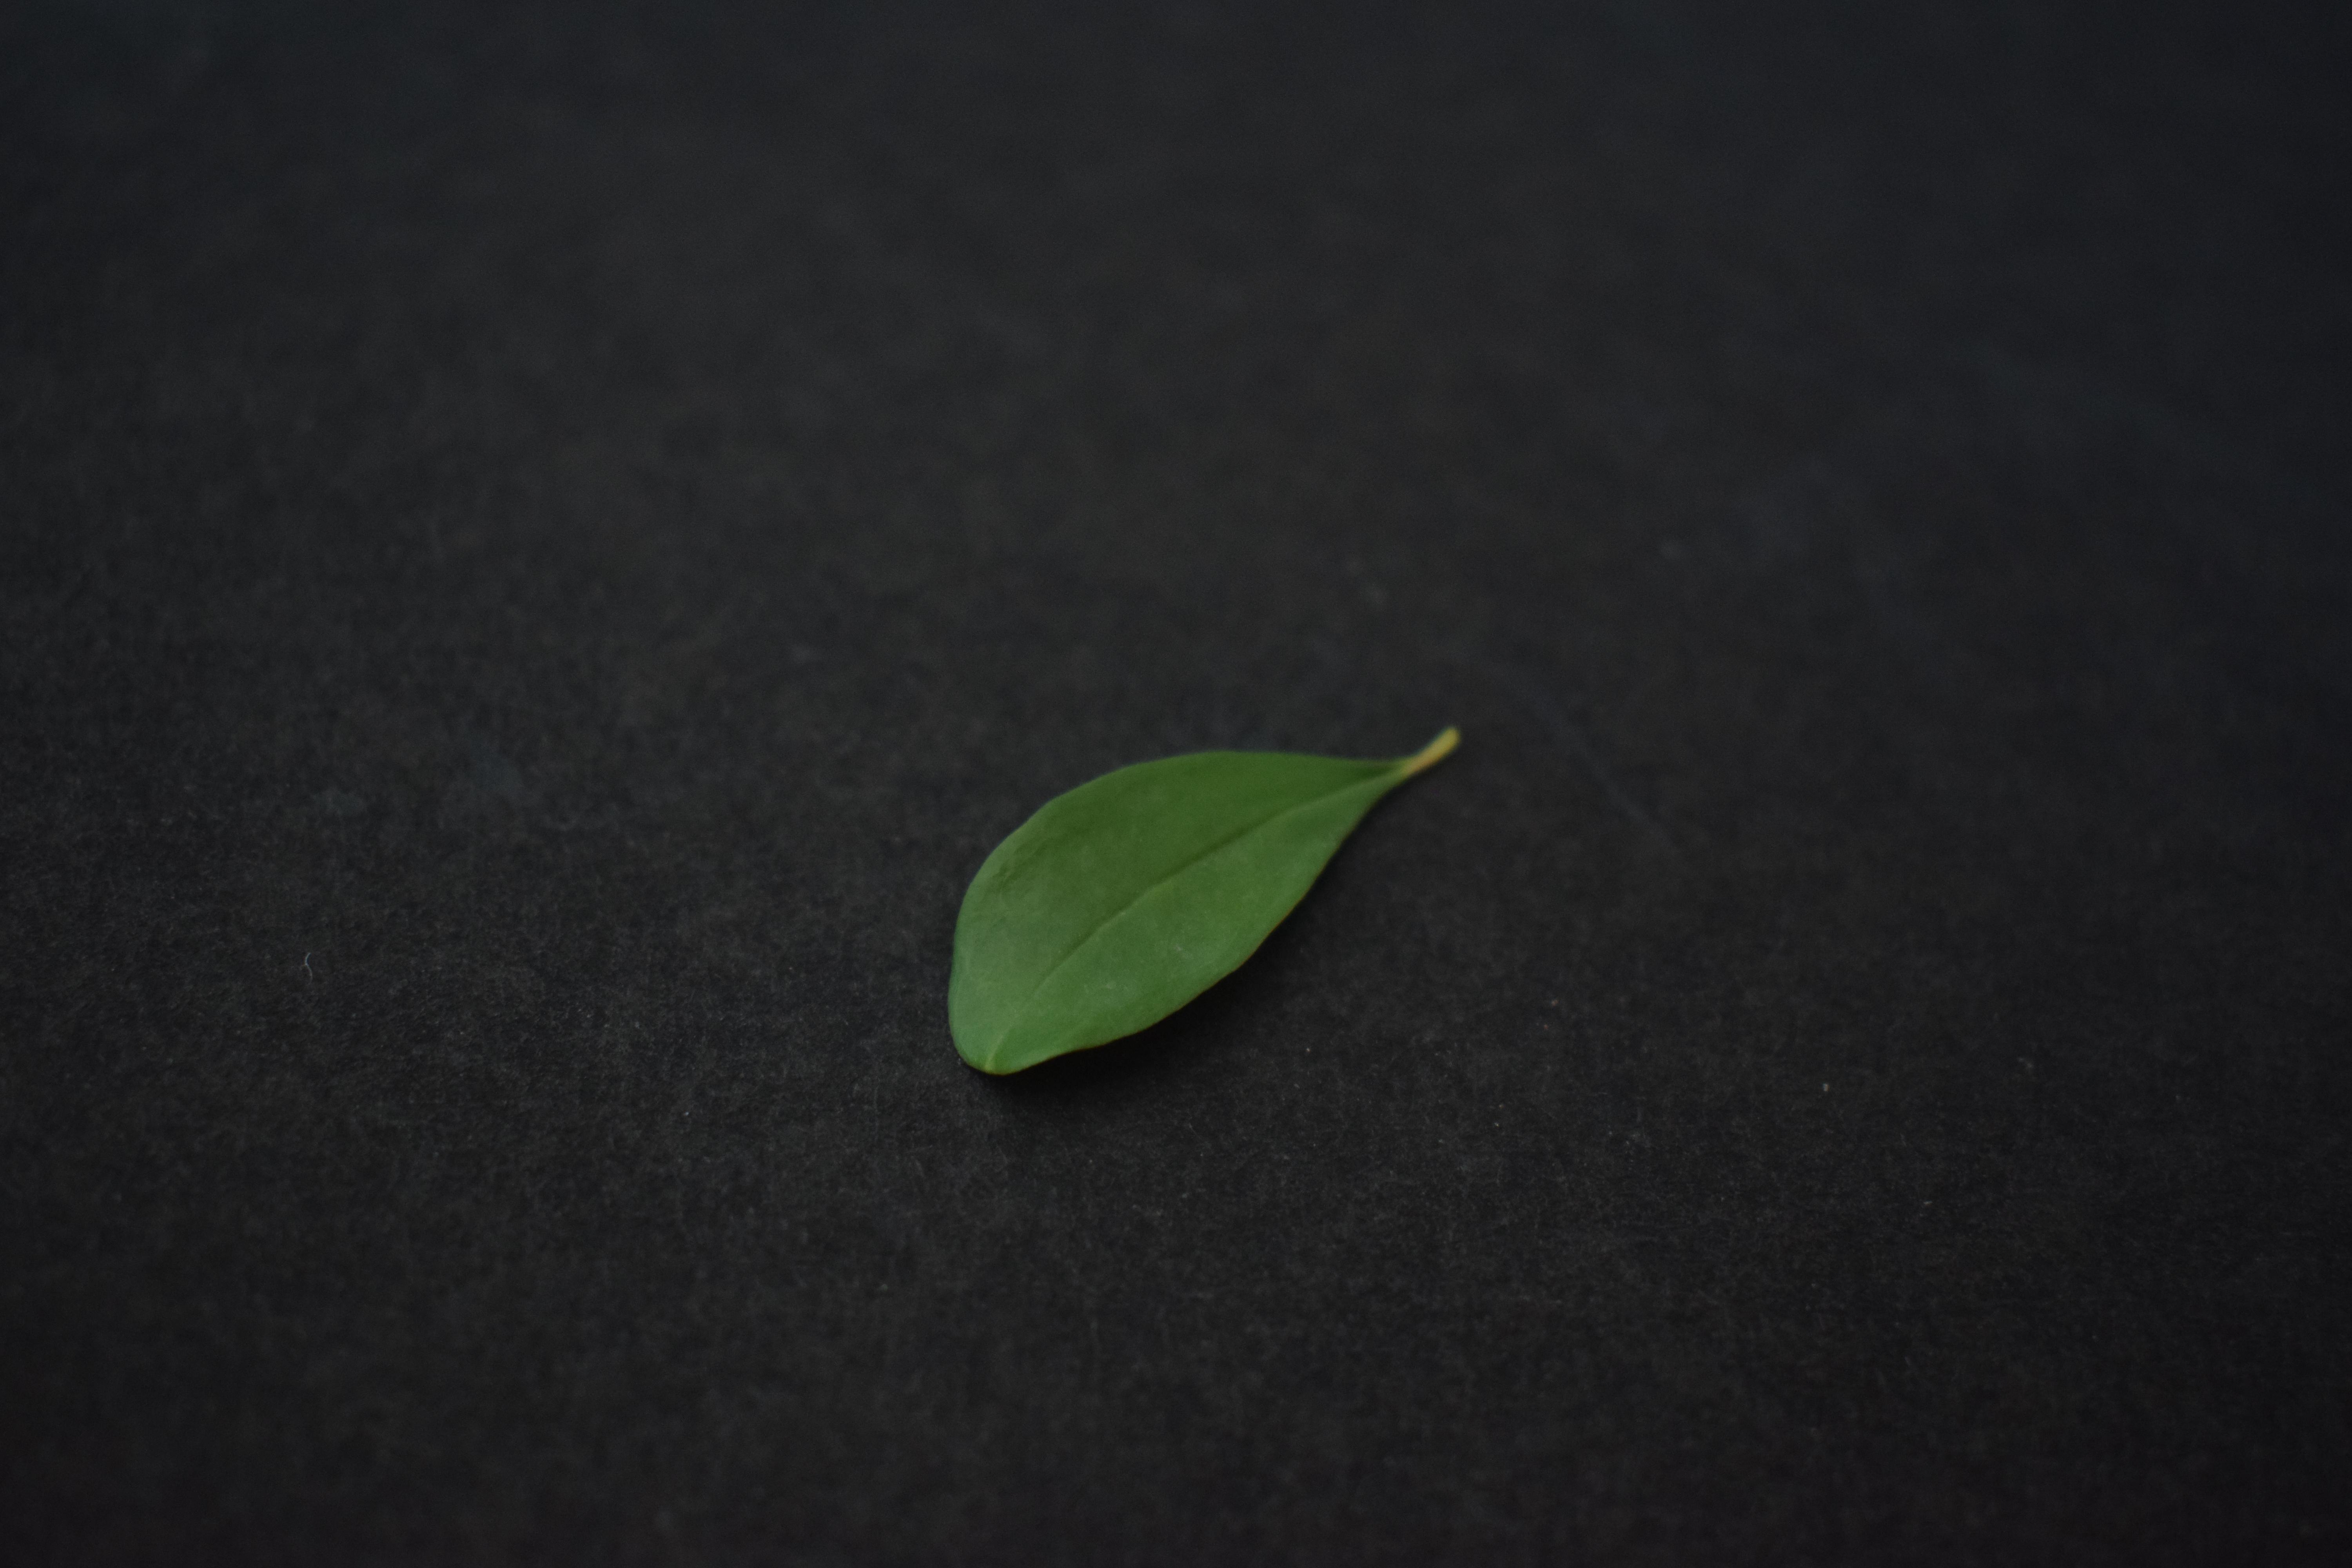
Plant species: Pomegranate